The Last Dance (EP)

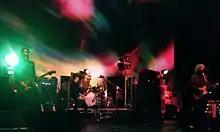
"D. I. Go Pop" consists of a looped sample of "You Made Me Realise" by My Bloody Valetine ("pictured").

"D. I. Go Pop" was "essentially put together like a garage band" and consists of a second-long sample of the My Bloody Valentine song "You Made Me Realise", taken from the band's 1988 EP of the same name, pitched across Crause's guitar "with the unpredictable fret release firing off samples at a much higher pitch by chance," giving it an even more chaotic feel. Raggett described the song, saying "after a pleasant radio announcer sample, an incredibly messed-up loop of sound -- the band is in it somewhere, but not as much as all the other strange noises and notes crammed into the music -- serves as the bed for a perversely simple but completely uneasy listening melody. Crause delivers his lyrics with a slight urgency, but no more, over the bedlam." In 2011, Mugwamp of "Fact Mag" said the song is "like a hyper-compressed, furious and deadly serious Butthole Surfers circa "Locust Abortion Technician"," which "still prompts one of my fondest memories of what were truly horrible times in my life, when a bewildered housemate stormed into my room yelling "Why the fuck are you listening to three songs at once!"